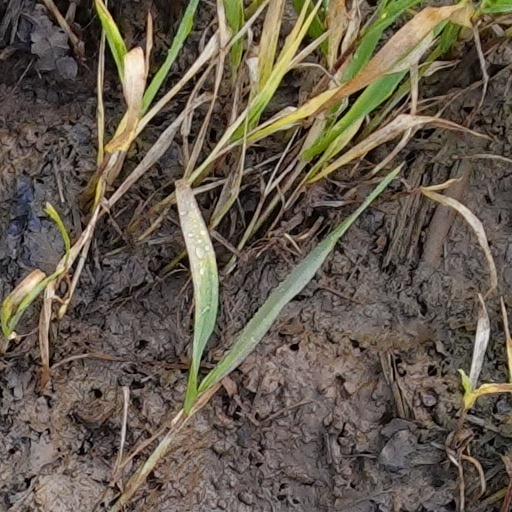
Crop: wheat